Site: brandenburg
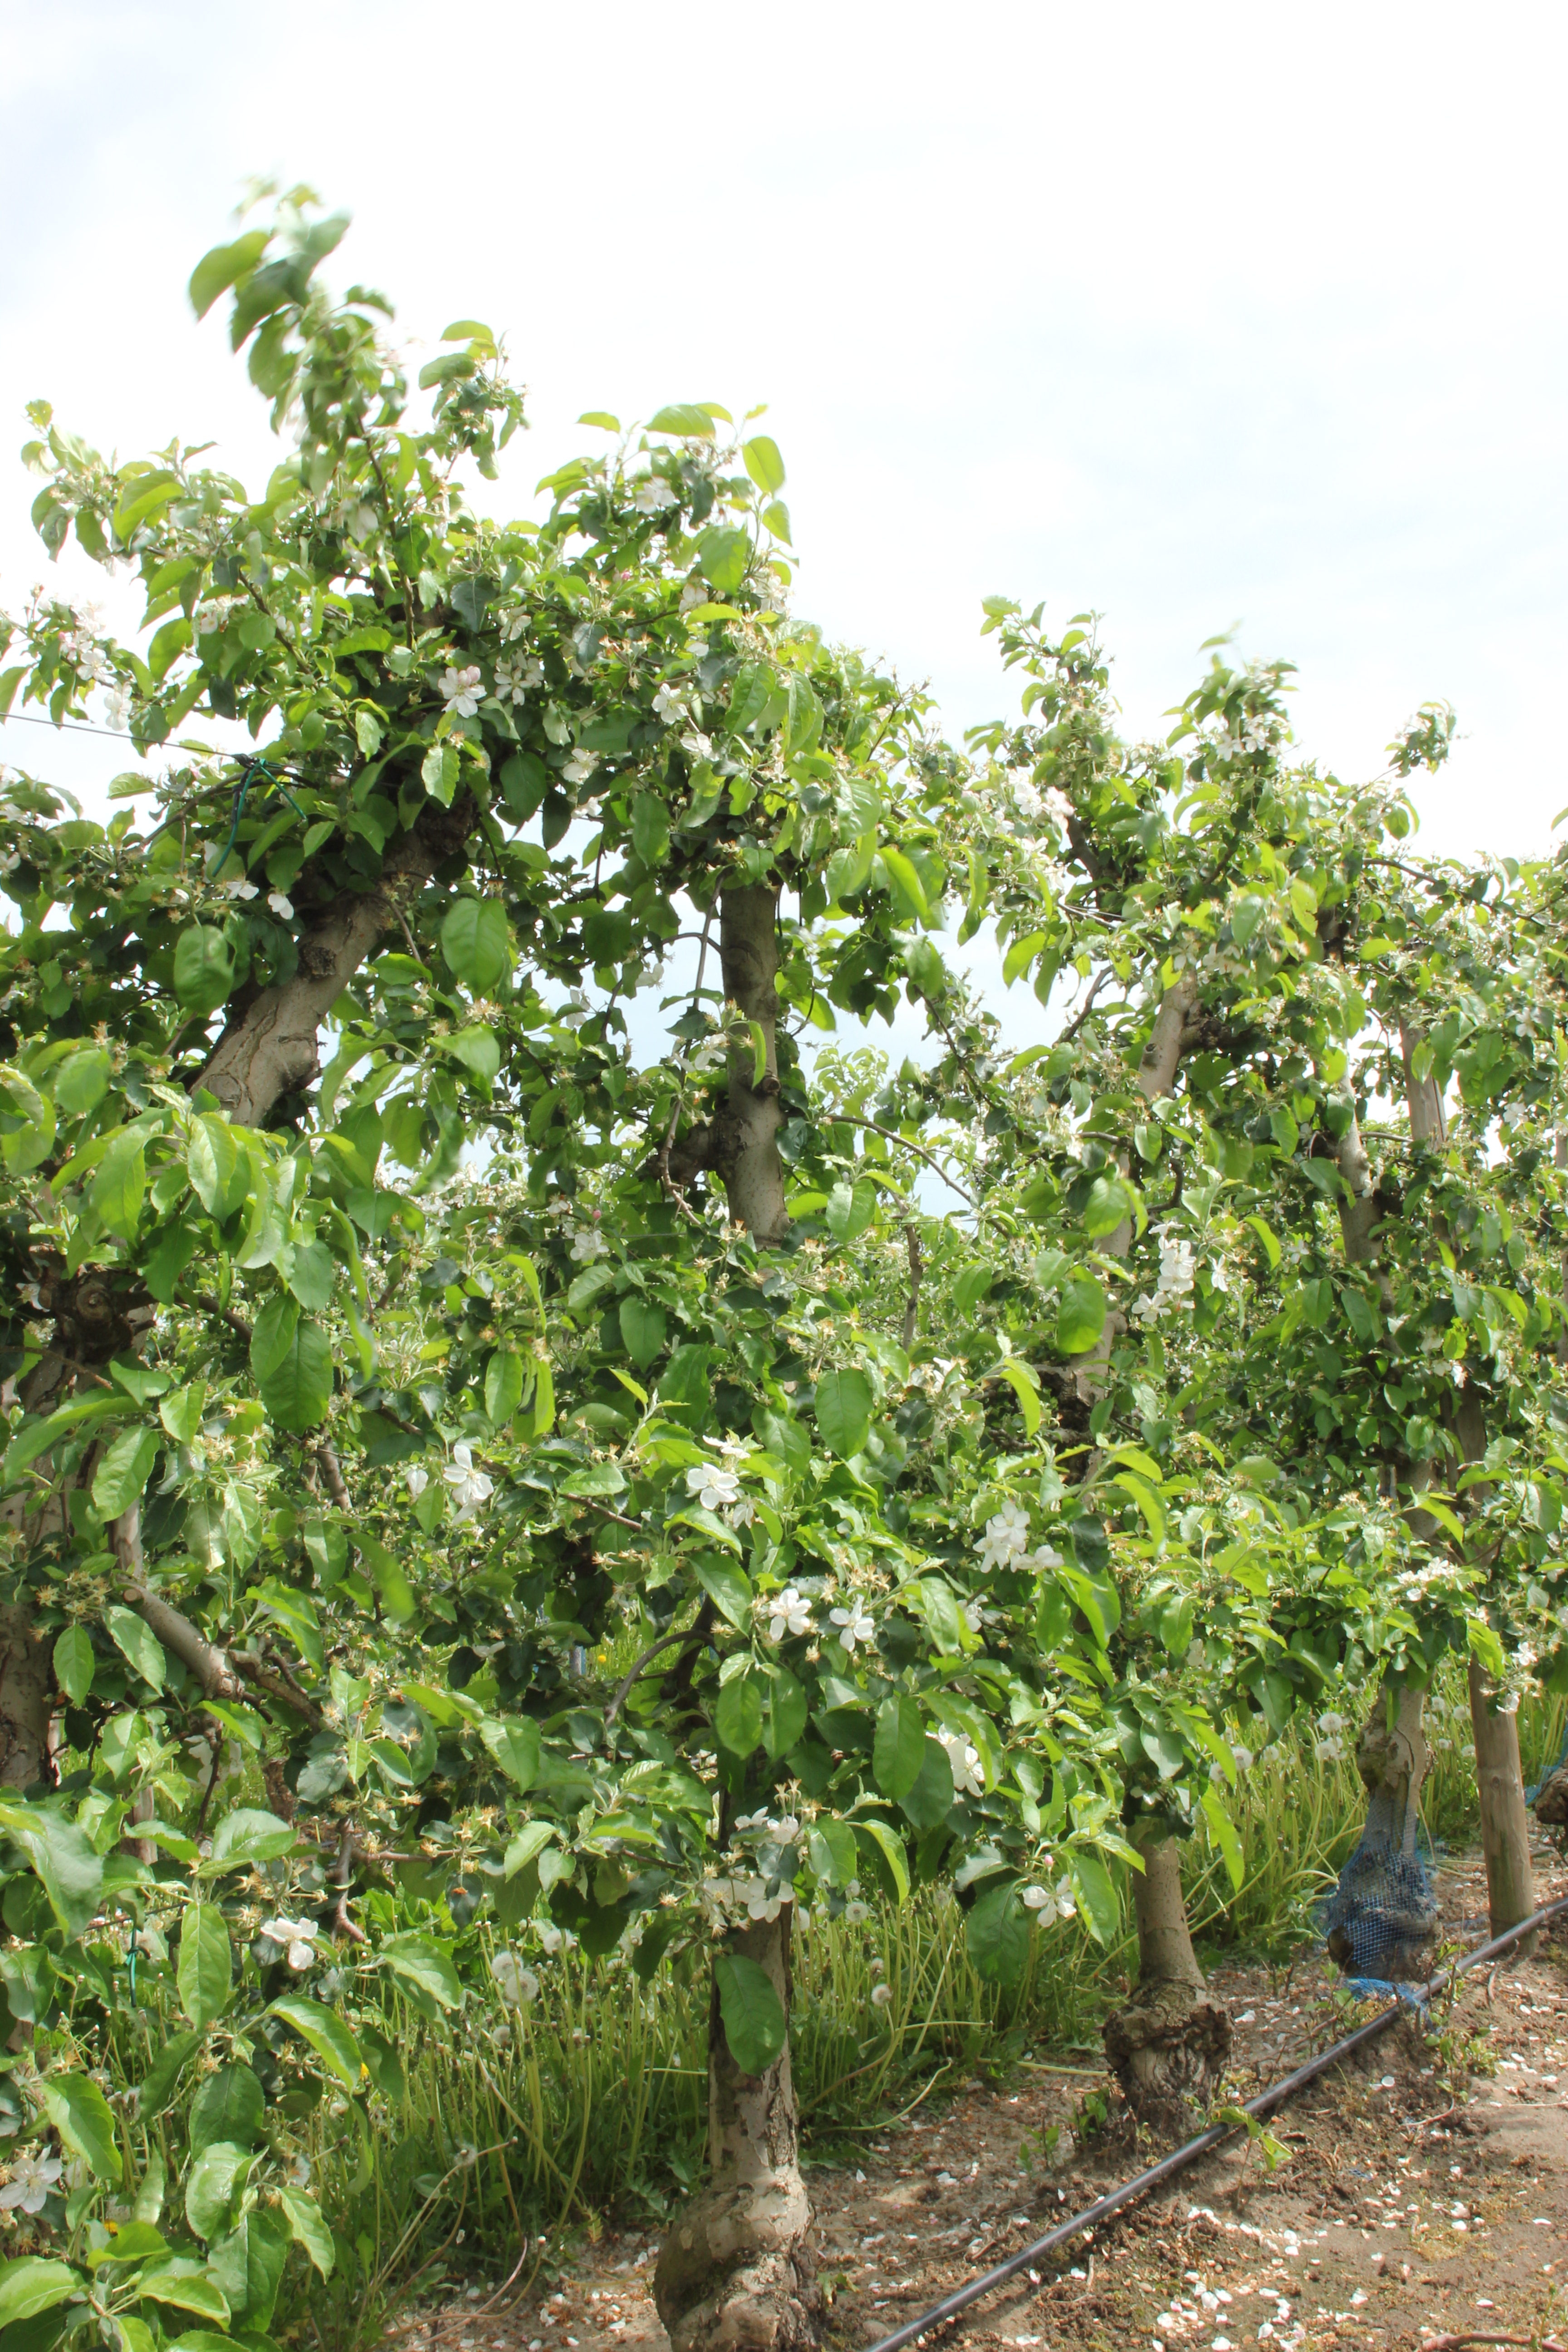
Growth stage (BBCH 67): Flowering